Cartridge (firearms)

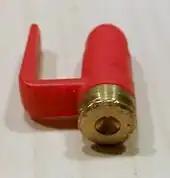
9 × 19 mm Mek-Porek

Drill rounds are inert versions of cartridges used for education and practice during military training. Other than the lack of propellant and primer, these are the same size as normal cartridges and will fit into the mechanism of a gun in the same way as a live cartridge does. Because dry-firing (releasing the firing pin with an empty chamber) a gun can sometimes lead to firing pin (striker) damage, dummy rounds termed snap caps are designed to protect centerfire guns from possible damage during "dry-fire" trigger control practices.